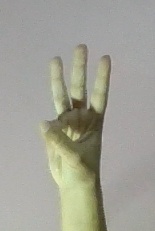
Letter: thaa